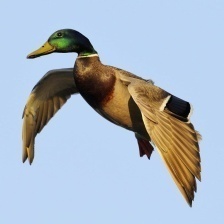
Species: MALLARD DUCK
Scientific name: ANAS PLATYRHYNCHOS
ImageNet parent category: drake